Majok Majok

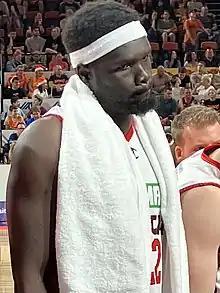
Majok with the Perth Wildcats in 2022

Majok Maker Majok (born 10 December 1992) is a South Sudanese-Australian professional basketball player for the Ballarat Miners of the NBL1 South. He played college basketball for the Ball State Cardinals for two years, leading the Mid-American Conference (MAC) in rebounding and earning third-team all-conference honors in both seasons. He debuted in the National Basketball League (NBL) in 2015. He is a three-time NBL champion, winning in 2018 with Melbourne United, 2020 with the Perth Wildcats, and 2024 with the Tasmania JackJumpers.